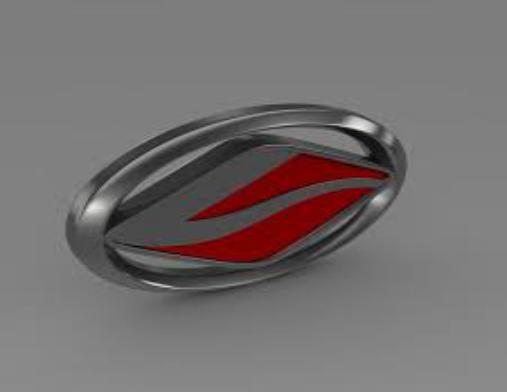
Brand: Landwind-3
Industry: Transportation